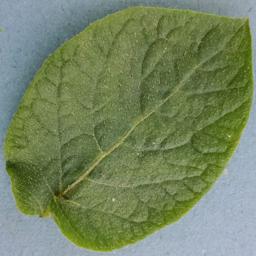
Etiqueta: Sana